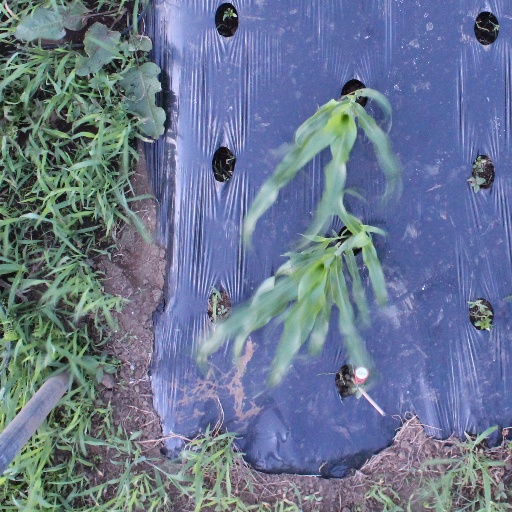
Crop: sorghum